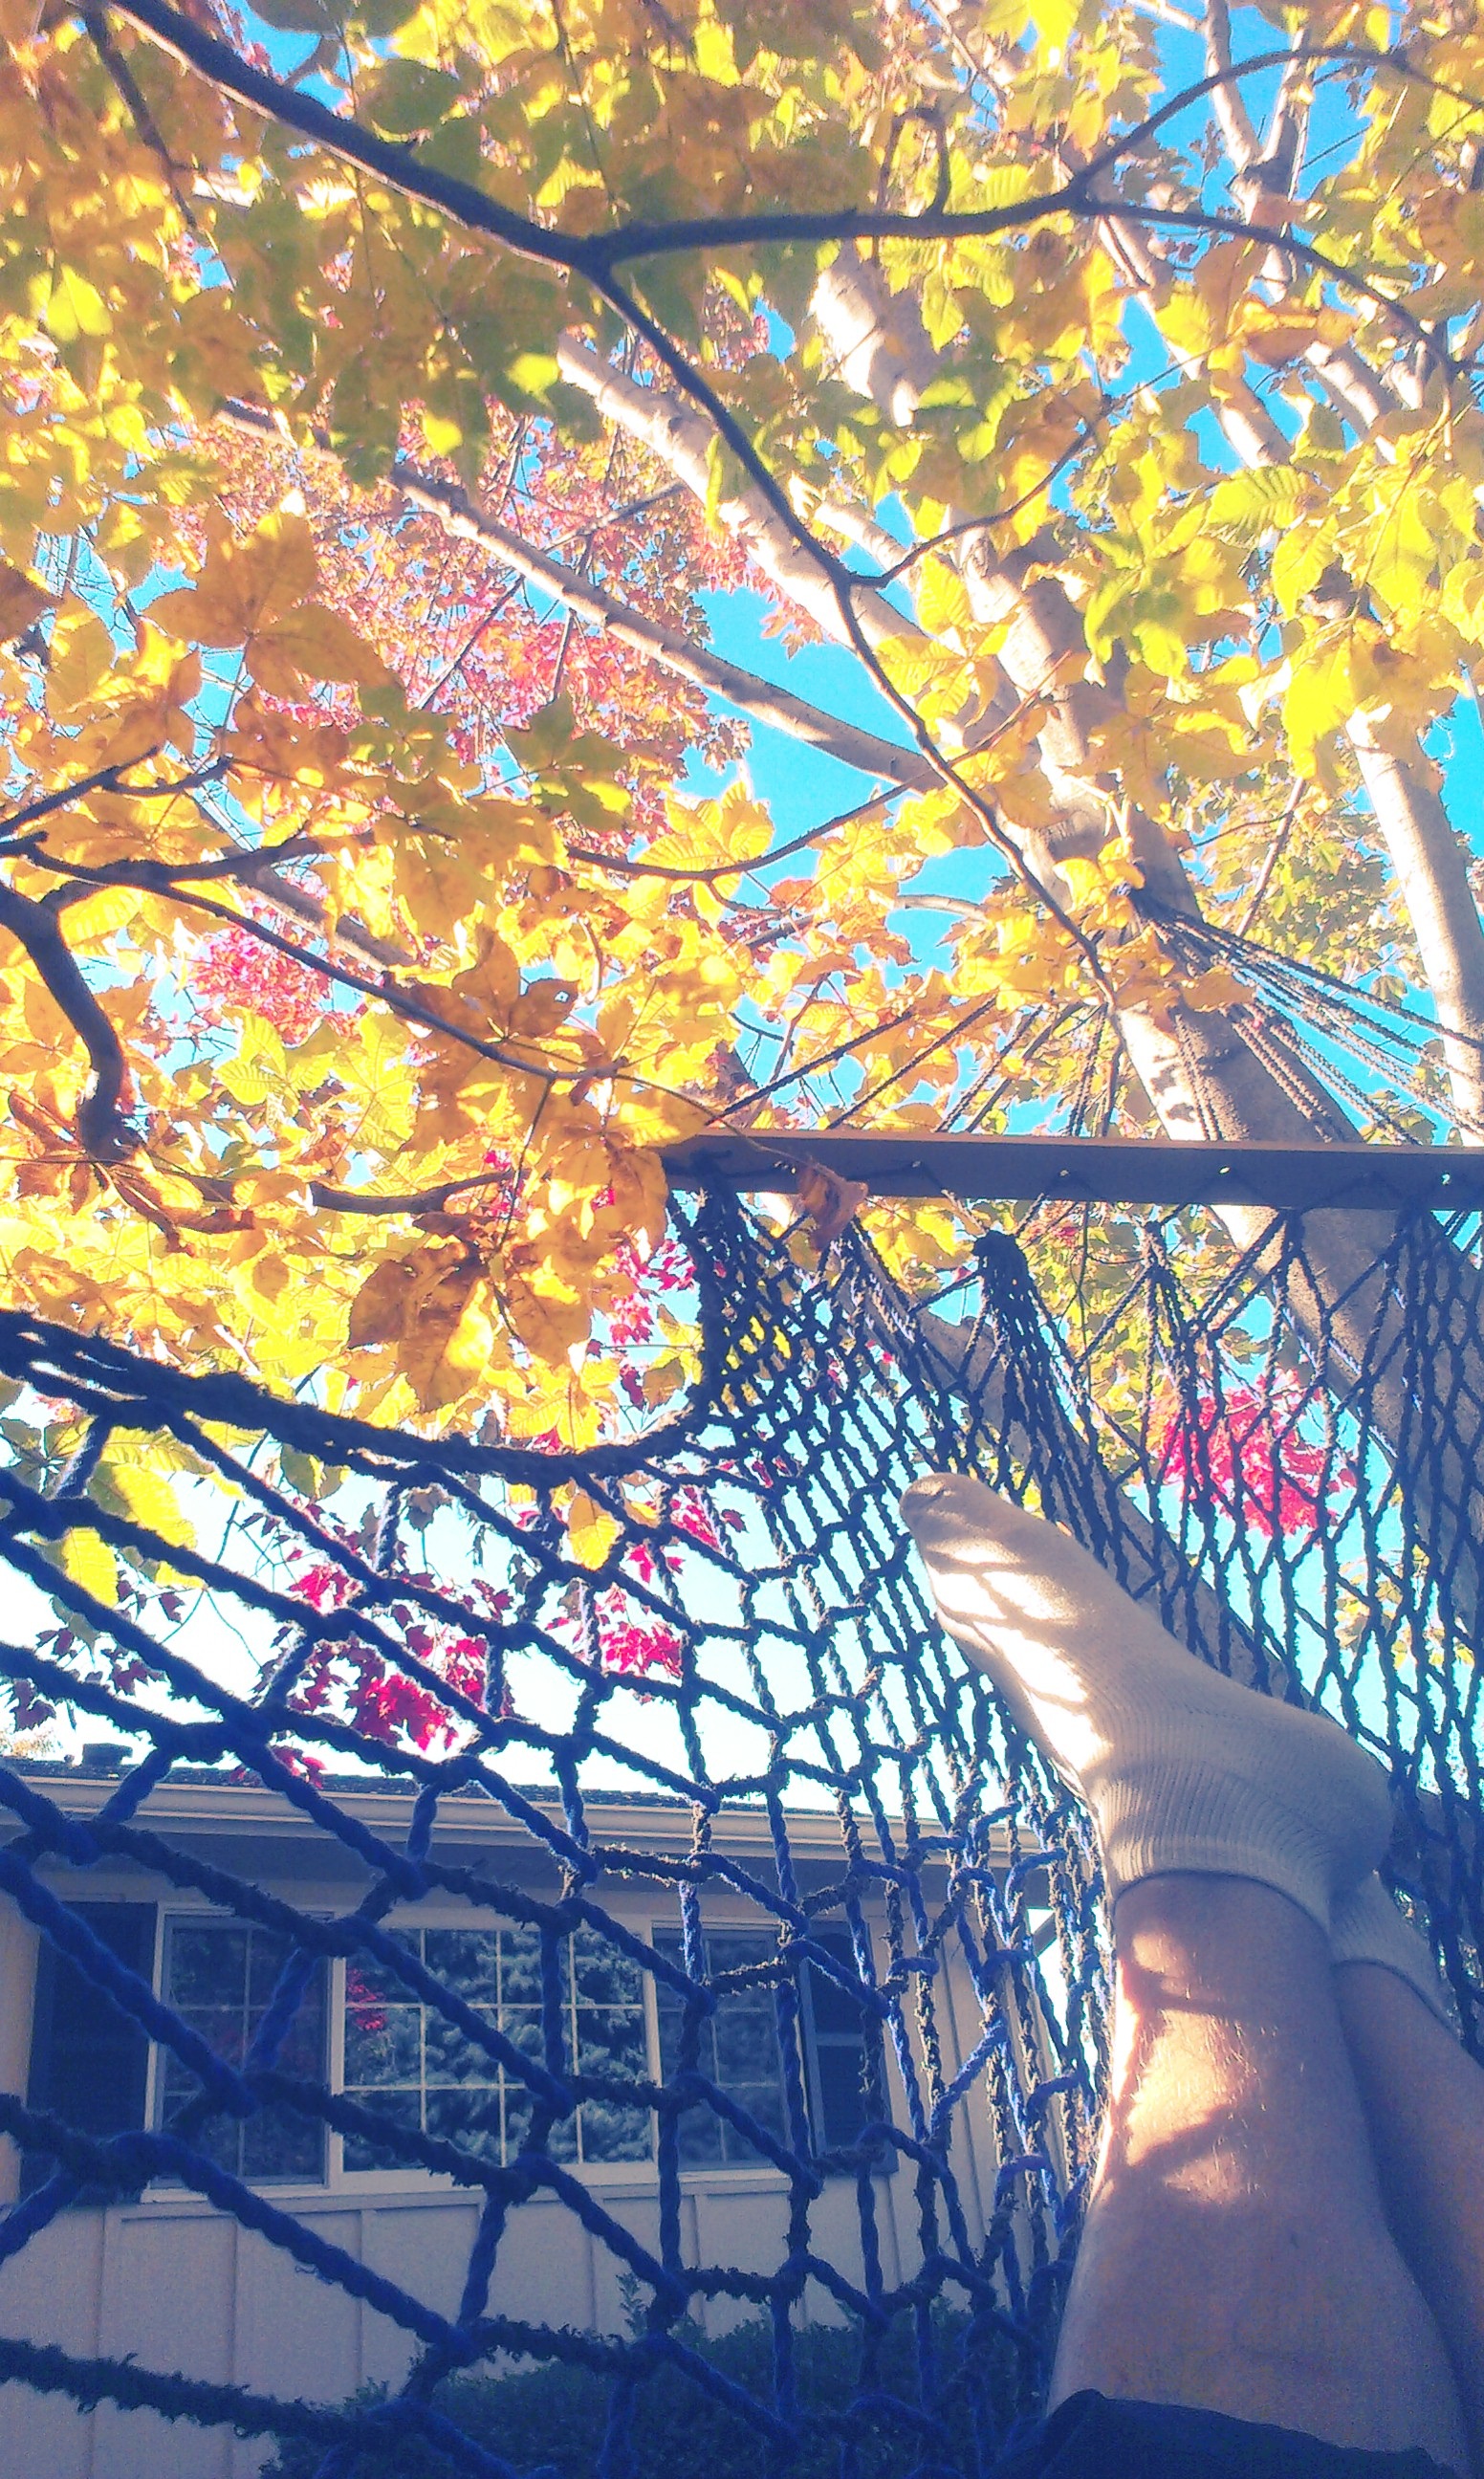
tree, branch, sunlight, leaf, fall, flower, summer, relax, foot, autumn, season, hammock, sunny, lazy, art, relaxation, ease